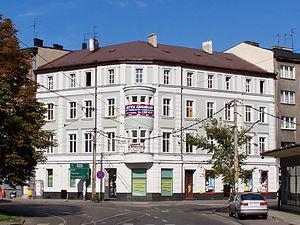
Un immeuble d'habitation à Katowice, en Pologne. Polski: Kamienica na rogu ul. 3-go Maja i Placu Wolności w Katowicach.